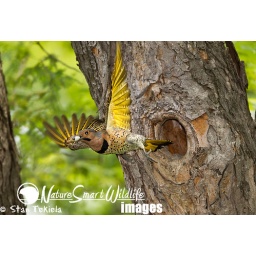
Northern Flicker (Colaptes auratus) adult male flying away from nest with fecal sacs, taken in Mpls, MN in the wild